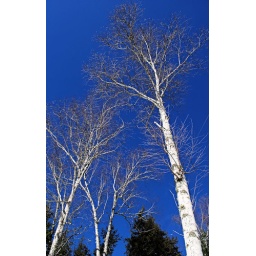
A blue sky in winter